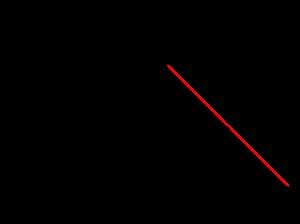
La racine carrée de deux, notée √2, est définie comme le seul nombre réel positif qui, lorsqu’il est multiplié par lui-même, donne le nombre 2, autrement dit √2 × √2 = 2. C’est un nombre irrationnel, dont une valeur approchée à 10–9 près est :